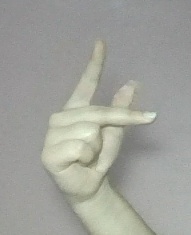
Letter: dha